Anna Hanski

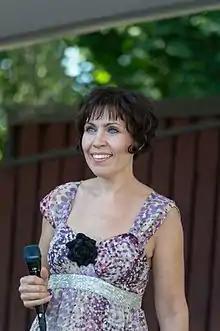
Hanski in 2012

Anna Milanja Hanski (born 6 September 1970) is a Finnish singer and actress. Her most famous songs include "Tunteisiin", which was featured in Salatut elämät, "Jos et sä soita" and "Kotiviini". Since 2021, Hanski owns the Konnustupa summer restaurant located in Leppävirta.